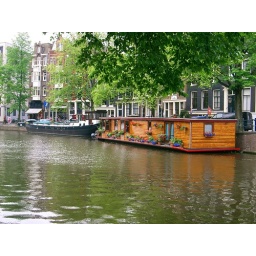
Typical house boat in one of the canals